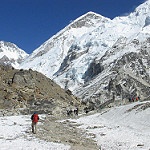
Label: glacier